Tottenham Hale station

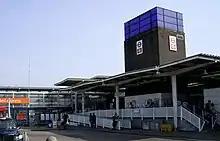
Tottenham Hale station in 2007

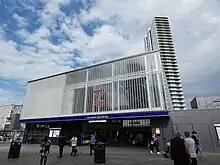
The newly completed London Underground entrance building at Tottenham Hale Station in 2022

Initially owned by Prism Rail, National Express took over operation in July 2000. In 1994 responsibility for the operational infrastructure passed to Railtrack.